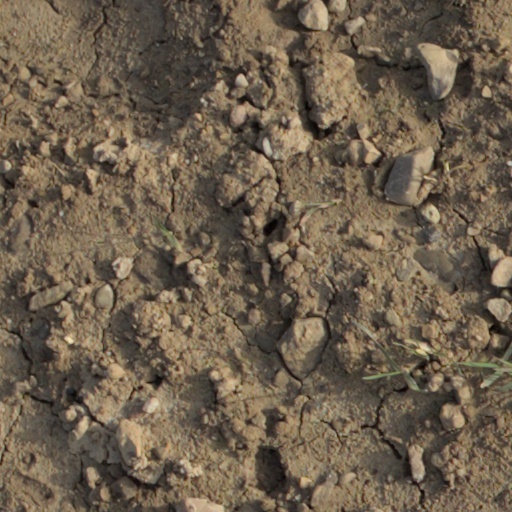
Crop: wheat